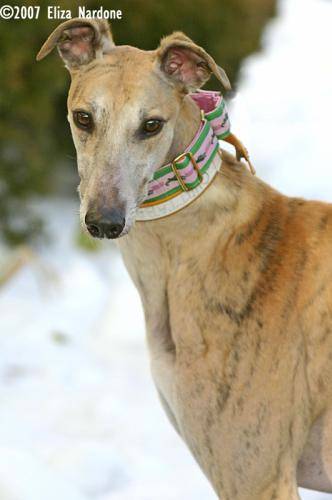
Label: dog